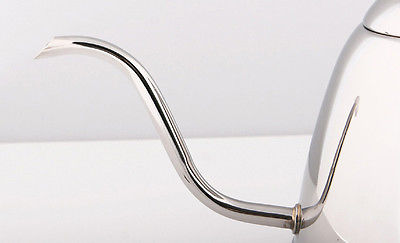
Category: kettle